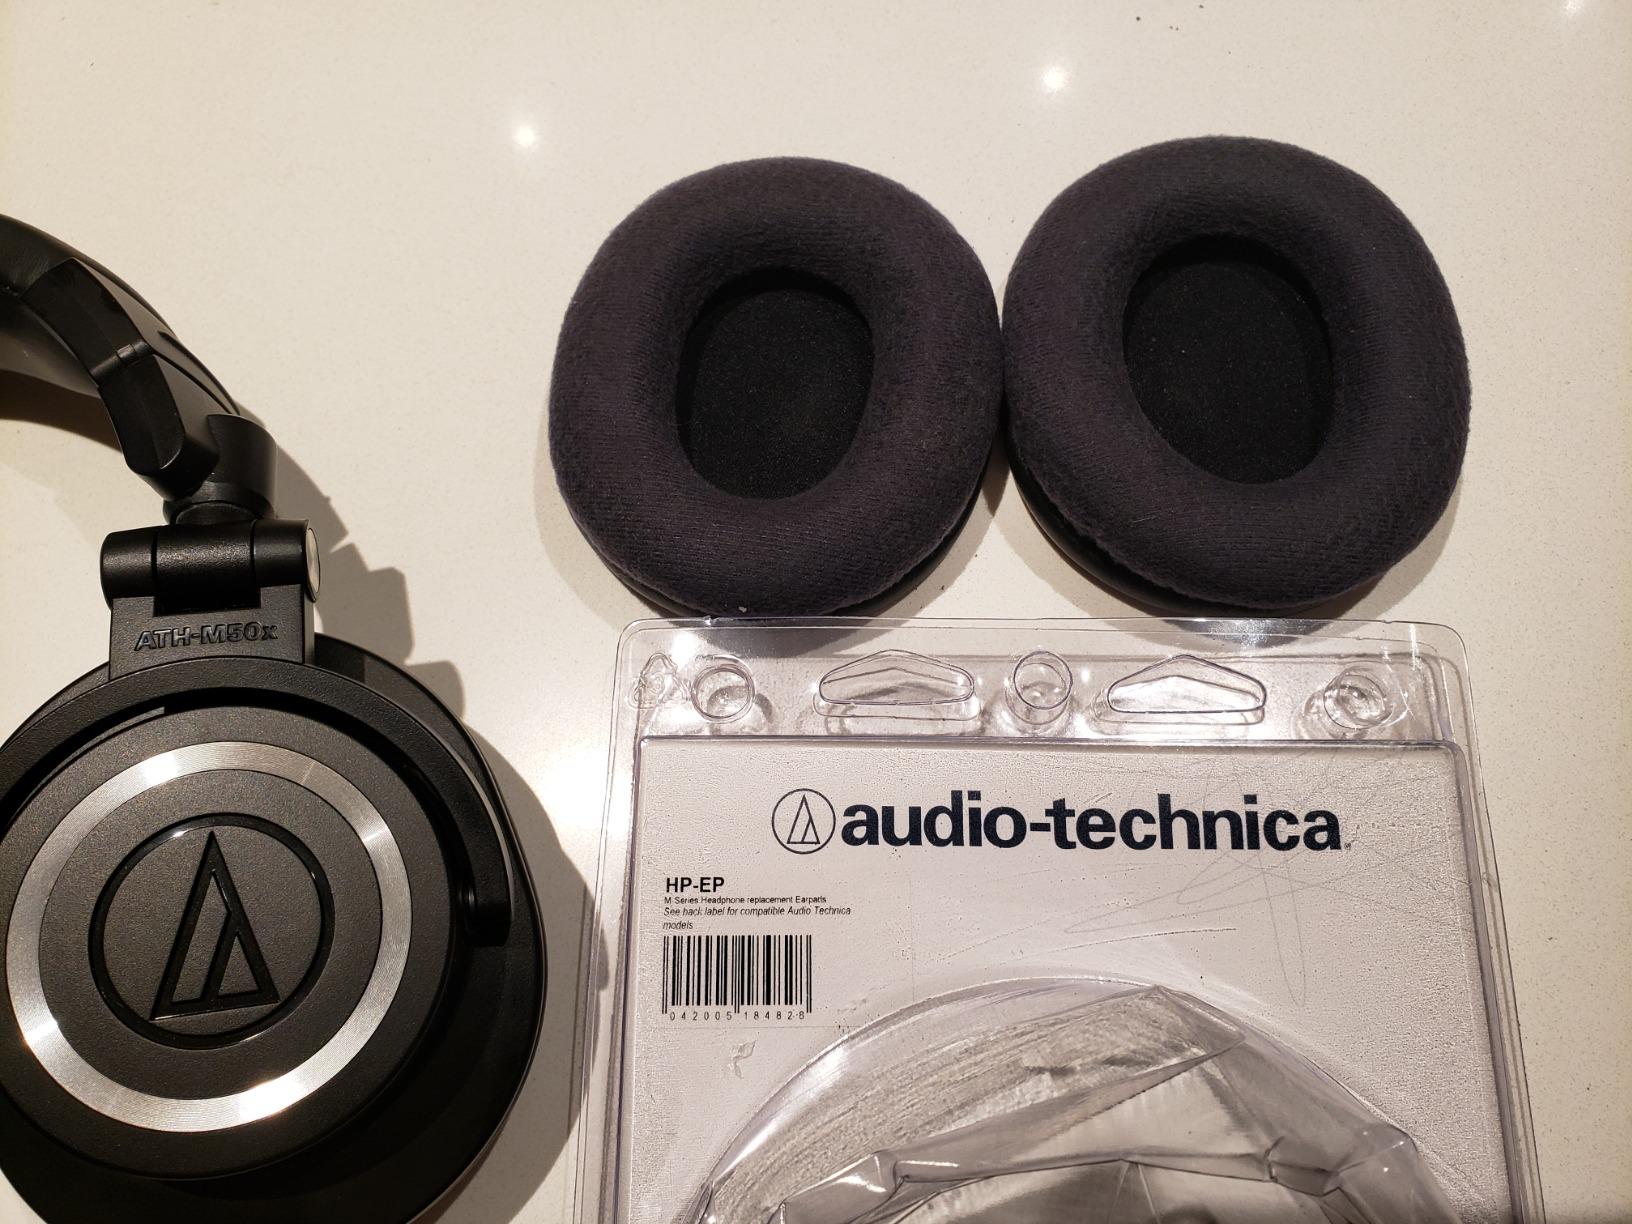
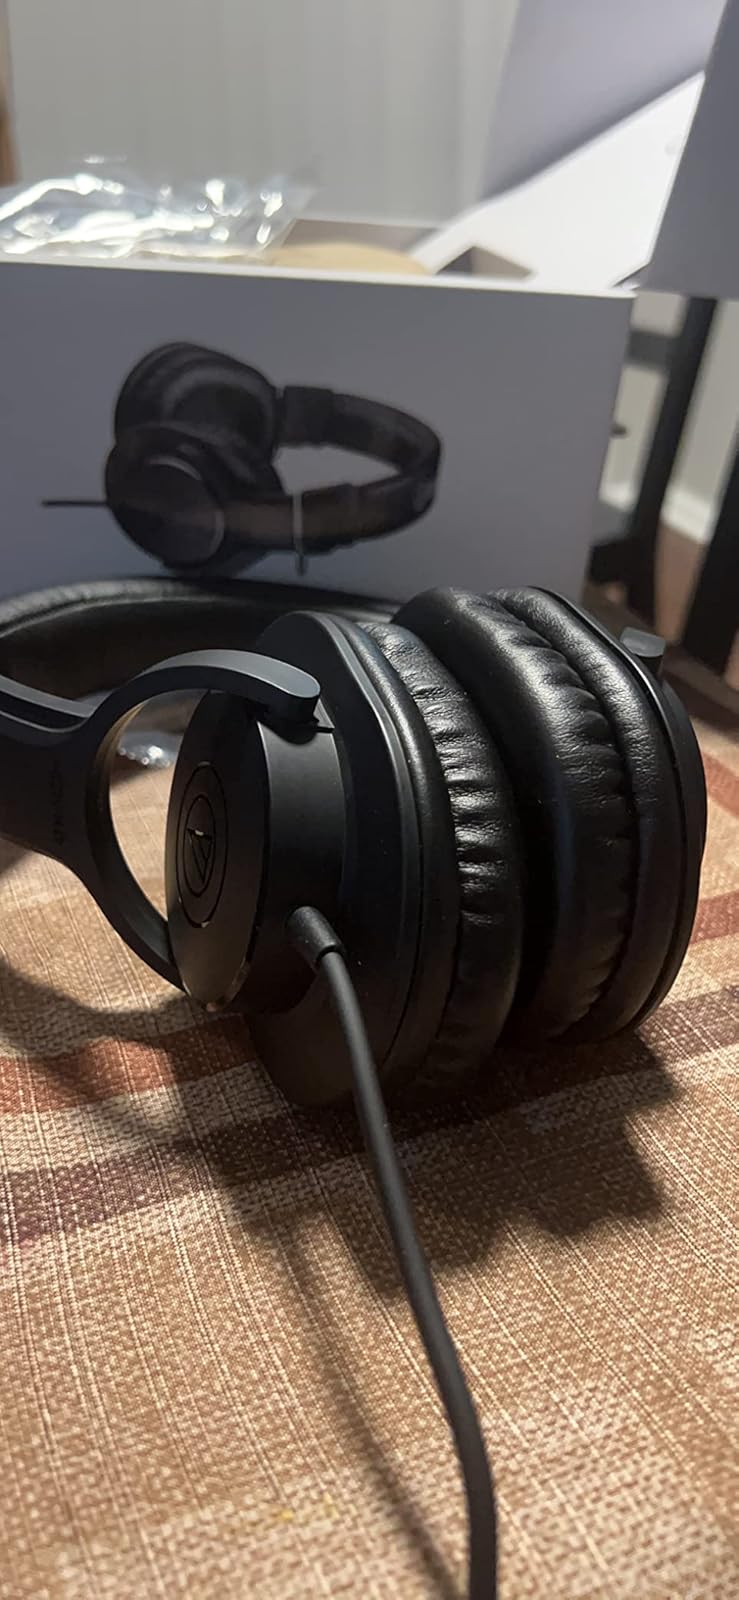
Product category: headphones
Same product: no